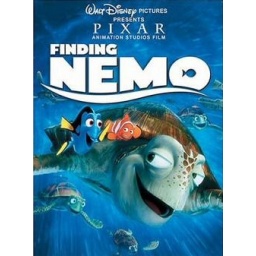
A movie about a clown fish who trys to find his son in the big ocean.